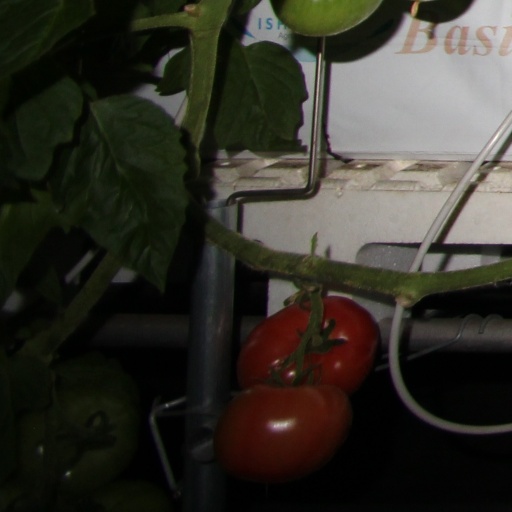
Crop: tomato